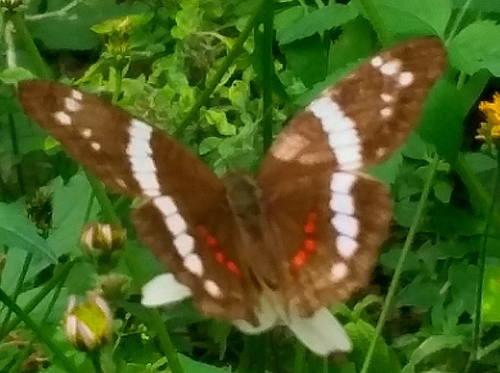
Scientific name: Anartia fatima
Common name: Banded peacock
Family: Nymphalidae
Order: Lepidoptera
Pollinator type: Primary pollinator
Habitat: Open areas and gardens
Geographic range: South America
Conservation status: Least Concern